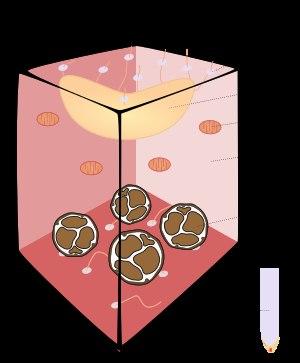
Un statocyte est une cellule végétale polarisée contenant un ou plusieurs statolithes, qui sont impliqués dans la détection de la gravité et le géotropisme.